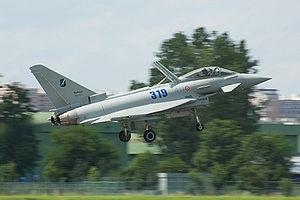
Les aérofreins sont des commandes de vol d'un aéronef permettant d'augmenter la traînée pour diminuer la vitesse, en particulier lors d'une descente rapide et après l'atterrissage. Sur les planeurs, ils permettent en outre de contrôler l'angle d'approche, puisqu'il n'y a pas de manette des gaz.